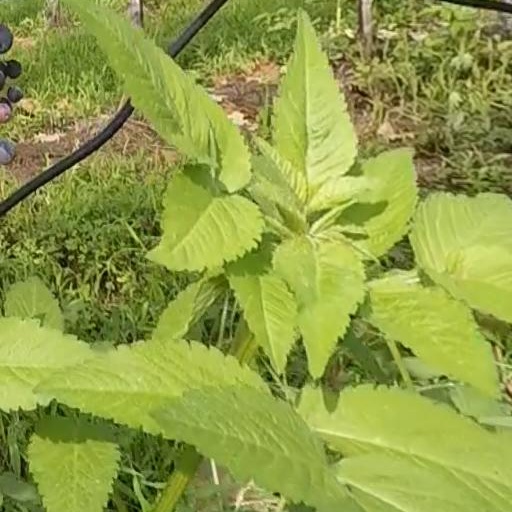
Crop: grape